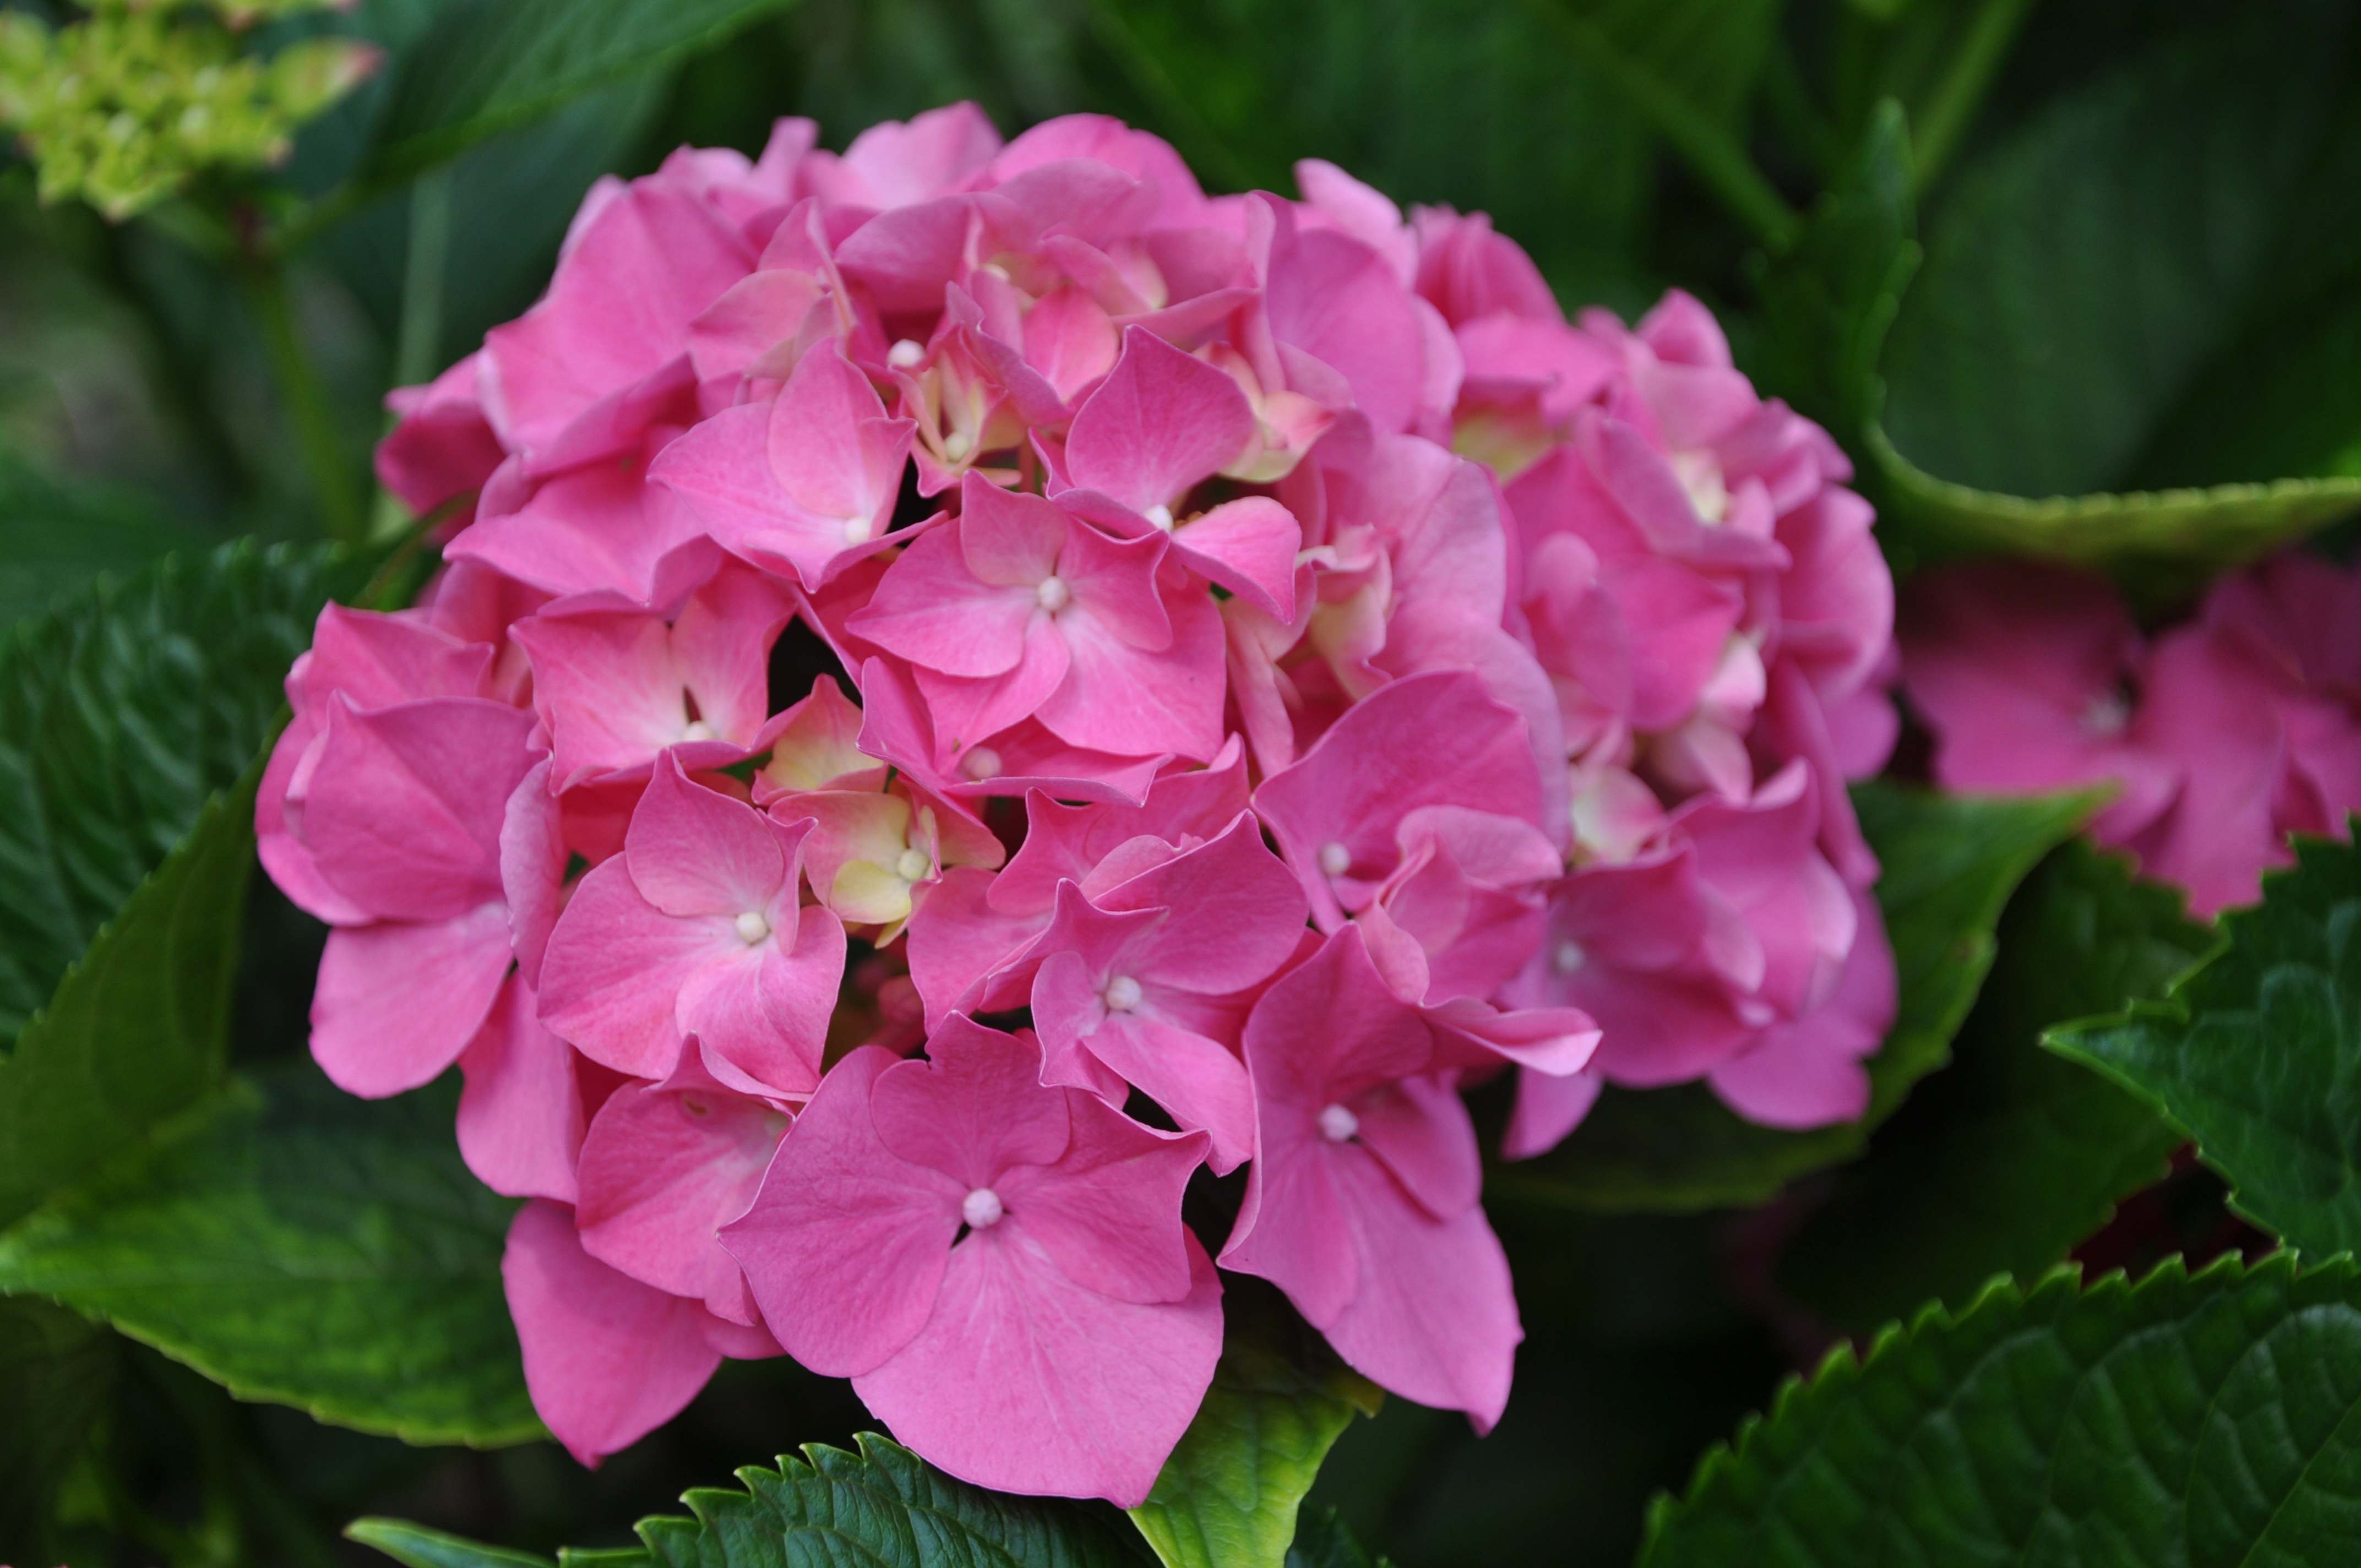
nature, plant, flower, petal, pink, flora, hydrangea, cool image, petals, cool photo, flowering plant, hydrangeaceae, cornales, annual plant, hydrangea serrata